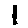
Label: 1